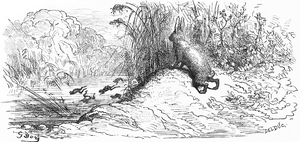
Le Lièvre et les Grenouilles est la quatorzième fable du livre II de Jean de La Fontaine situé dans le premier recueil des Fables de La Fontaine, édité pour la première fois en 1668.